Parashurama Theme Park, Karkala

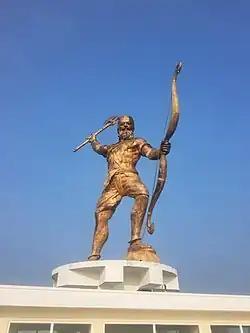
Statue of Parashurama in Parashurama Theme Park

The project has been started at an estimated cost of Rs 10 core in collaboration with Department of Tourism, Kannada and Cultural and other departments. Currently the theme park has a Bhajana Mandir, modern audio -visual museum, a 509-seater amphitheatre, a viewpoint on a 450 feet hill, a hallway with mural painting of Parashurama and a restaurant added to the cultural heritage.